Mercedes Moné

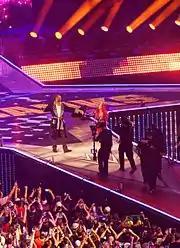
Banks with her cousin Snoop Dogg rapping to her entrance theme at WrestleMania 32

The following day, Banks cancelled an appearance on the morning talk show "Wendy" at the last minute. Throughout the week, speculation from dirt sheets emerged that she was looking to quit the company due to her longstanding frustrations with WWE. Banks held the impression that she and Bayley were going to have a long title reign to bring credibility to the WWE Women's Tag Team Championship, with the two allegedly not being informed until the last minute that they would be dropping the titles at WrestleMania. Her talk show cancellation was reported to be due to a personal matter. As she had been dealing with depression, she asked Vince McMahon for her release. While McMahon denied her request, he granted Banks time off to reconsider her career.